Thurston House (novel)

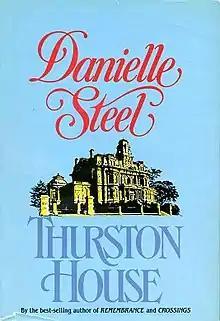
First edition

Thurston House is a romance novel by American Danielle Steel. The book was first published on August 4, 1983, by Dell Publishing Company. The plot follows Jeremiah, a self-made, wealthy businessman who is looking for a lady in his life; he meets Camille, a younger female whom he had intentions to raise a great family with. For his growing family, Jeremiah builds Thurston House, which becomes one of the most symbolic mansions of San Francisco. It is Steel's fifteenth novel.